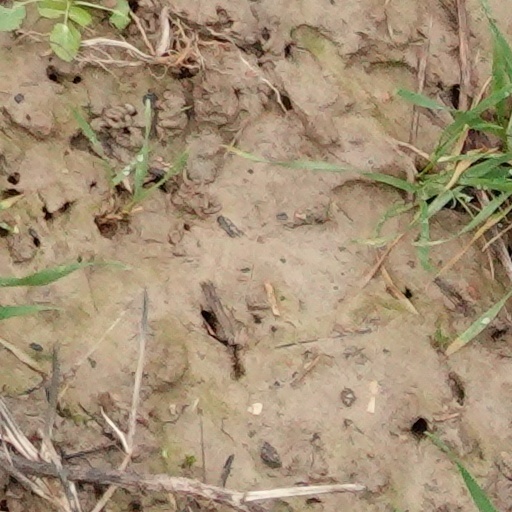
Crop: wheat